Marcello Ciorciolini

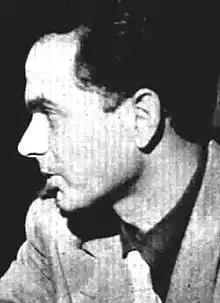

Marcello Ciorciolini (16 January 1922 – 5 September 2011) was an Italian screenwriter, director, playwright, television and radio author and lyricist.